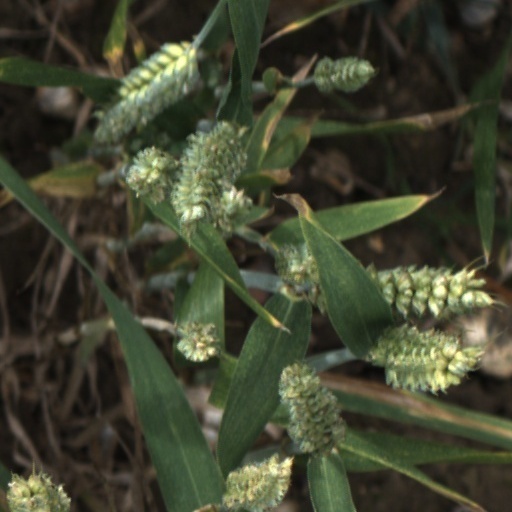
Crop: wheat